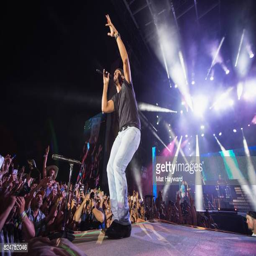
country artist performs on stage during festival in politician